FMC Technologies

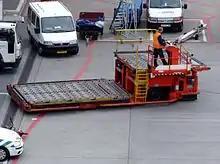
FMC Commander Aircraft cargo loader

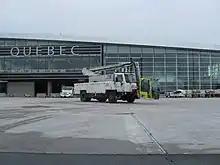
A FMC Technologies' Tempest deicing unit on an airport tarmac.

FMC Technologies was a provider of systems and solutions for the oil and gas industry. The company was divided into three business areas: Subsea Technologies, Surface Technologies and Energy Infrastructures. FMC Technologies designed, manufactured and serviced systems and products such as subsea production and processing systems, surface wellhead systems, high pressure pumps and fluid control equipment, measurement solutions and marine loading systems. In 1993, it acquired the Norwegian company Kongsberg Offshore from Siemens.